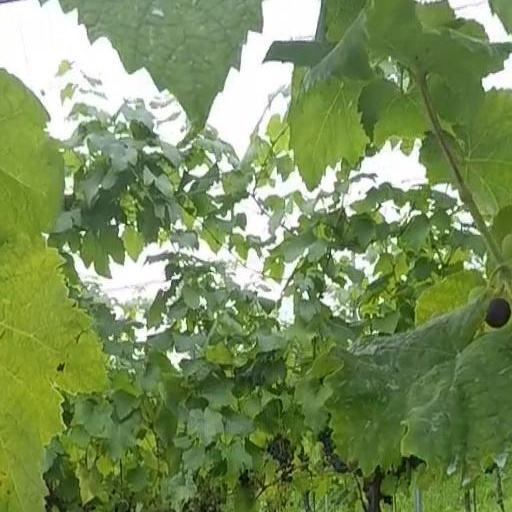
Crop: grape